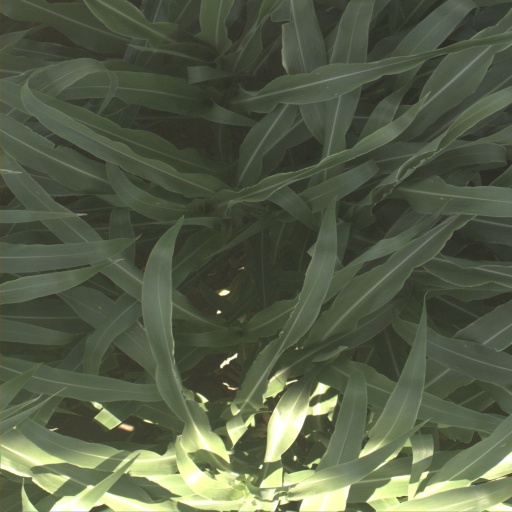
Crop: sorghum